Jarle Vespestad

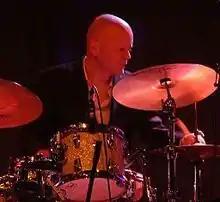
Jarle Vespestad at Vossajazz 2014.

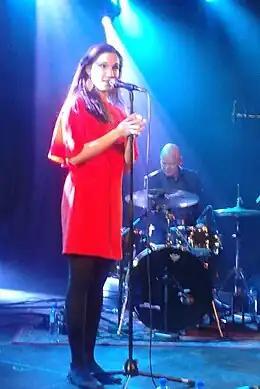
Vespestad with Simin Tander at Vossajazz 2016.

Vespestad was born in Kirkenes and picked up drumming in the local marching band, but drumming first became serious after finishing high school, where he found himself heading into a future as a substitute teacher at his local high-school. He made up his mind and graduated from the Toneheim Folk High School (1988) and Jazz program at Trondheim Musikkonservatorium (1990). In Trondheim he became the driving force behind many successful bands to come out of Trondheim the following years, like Veslefrekk, "Trondheim Kunstorkester", Farmers Market (1991–) and the Maria Kannegaard trio (1993–). In addition he was drummer with the "Embla Nordic" in Copenhagen.